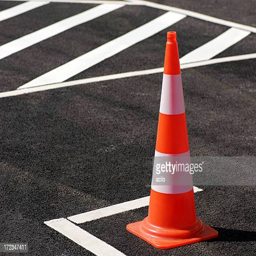
traffic cone sitting on the black top pavement